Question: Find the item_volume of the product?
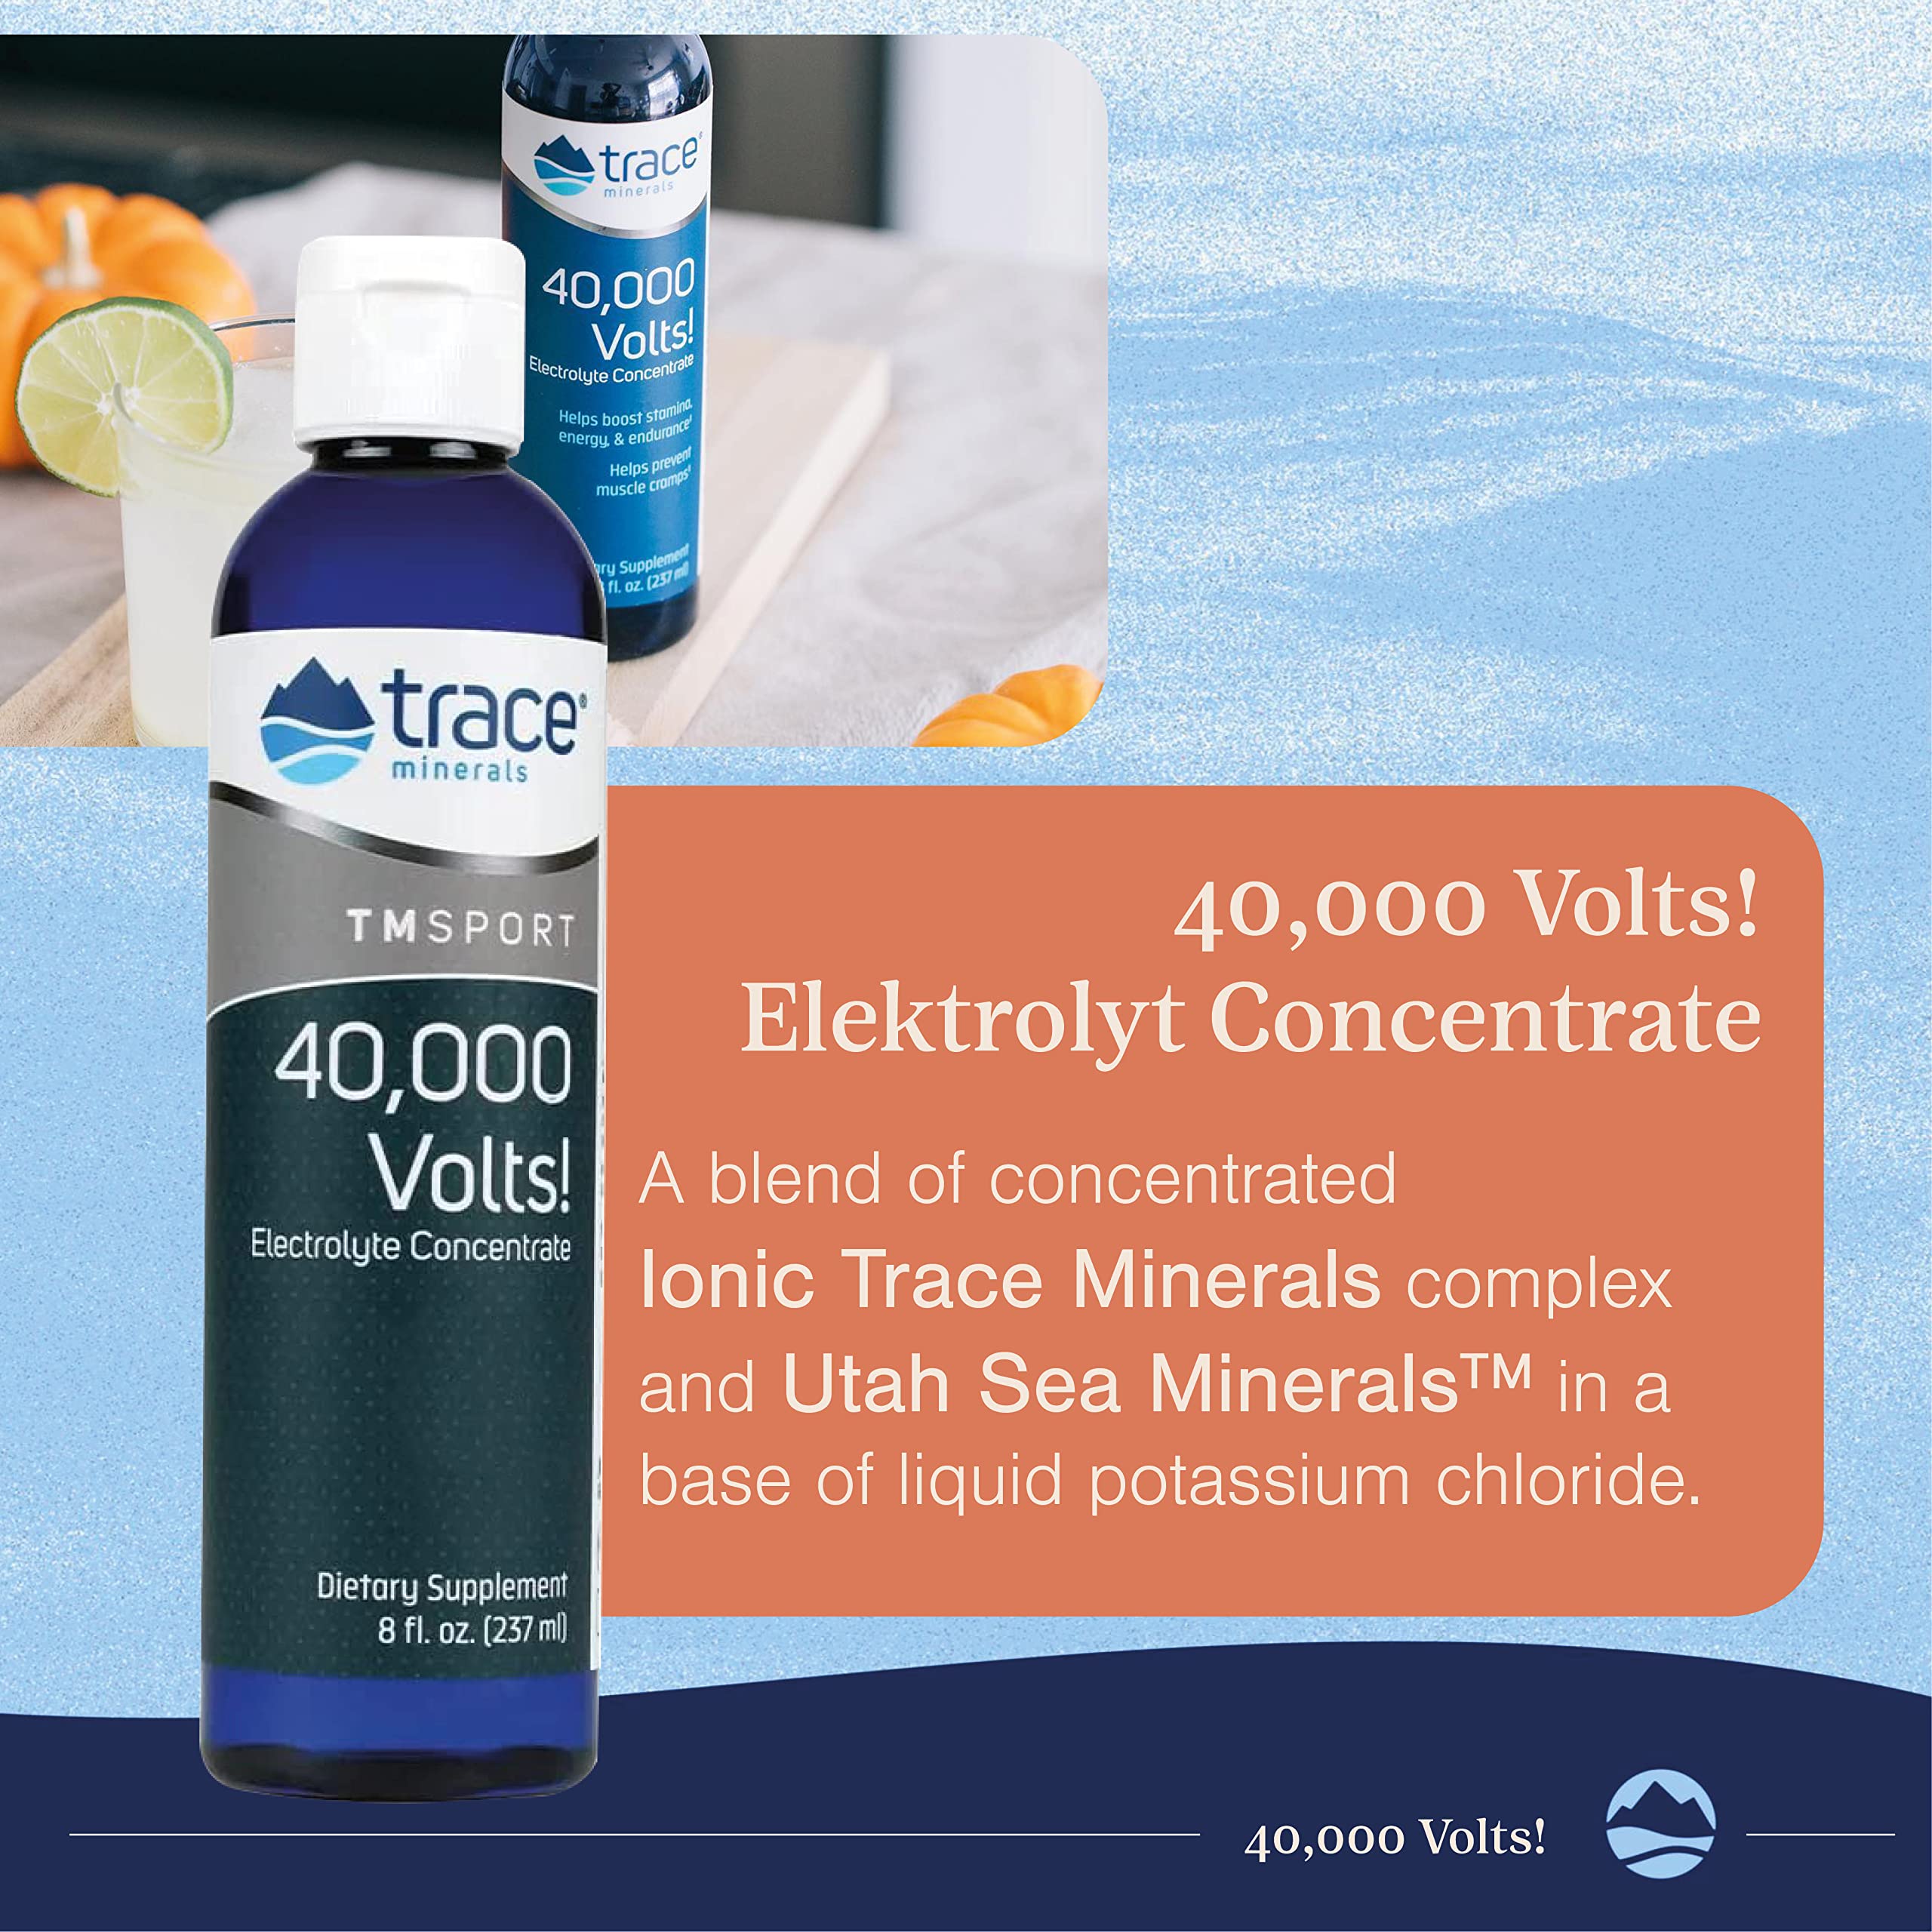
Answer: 8.0 fluid ounce